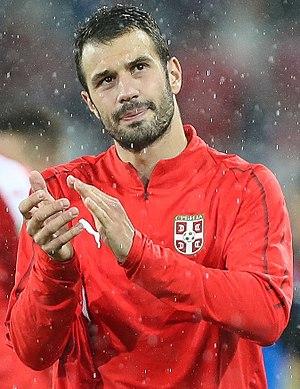
Luka Milivojević, né le 7 avril 1991 à Kragujevac en Yougoslavie, est un footballeur international serbe.